Vietnamese cuisine

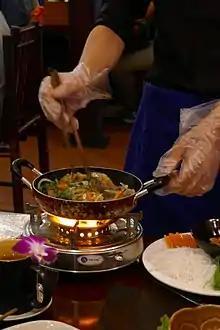
"Xào" (stir-fry)

A feast is a significant event for families or villages, usually up to 12 people for each table. A feast is prepared for weddings, funerals, and festivals, including the longevity-wishing ceremony. In a feast, ordinary foods are not served, but boiled rice is still used.